The Barkleys of Broadway

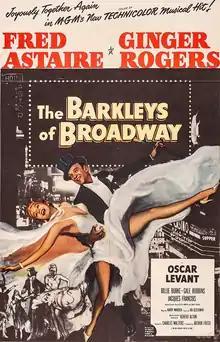
Theatrical release poster

The Barkleys of Broadway is a 1949 American Technicolor musical comedy film from the Arthur Freed unit at Metro-Goldwyn-Mayer that reunited Fred Astaire and Ginger Rogers after ten years apart. Directed by Charles Walters, the screenplay is by Betty Comden, Adolph Green, and Sidney Sheldon, the songs are by Harry Warren (music) and Ira Gershwin (lyrics) with the addition of "They Can't Take That Away from Me" by George and Ira Gershwin, and the choreography was created by Robert Alton and Hermes Pan. Also featured in the cast were Oscar Levant, Billie Burke, Jacques François and Gale Robbins. It is the last film that Astaire and Rogers made together, and their only film together in color. Rogers came in as a last-minute replacement for Judy Garland, whose frequent absences due to a dependence on prescription medication cost her the role.